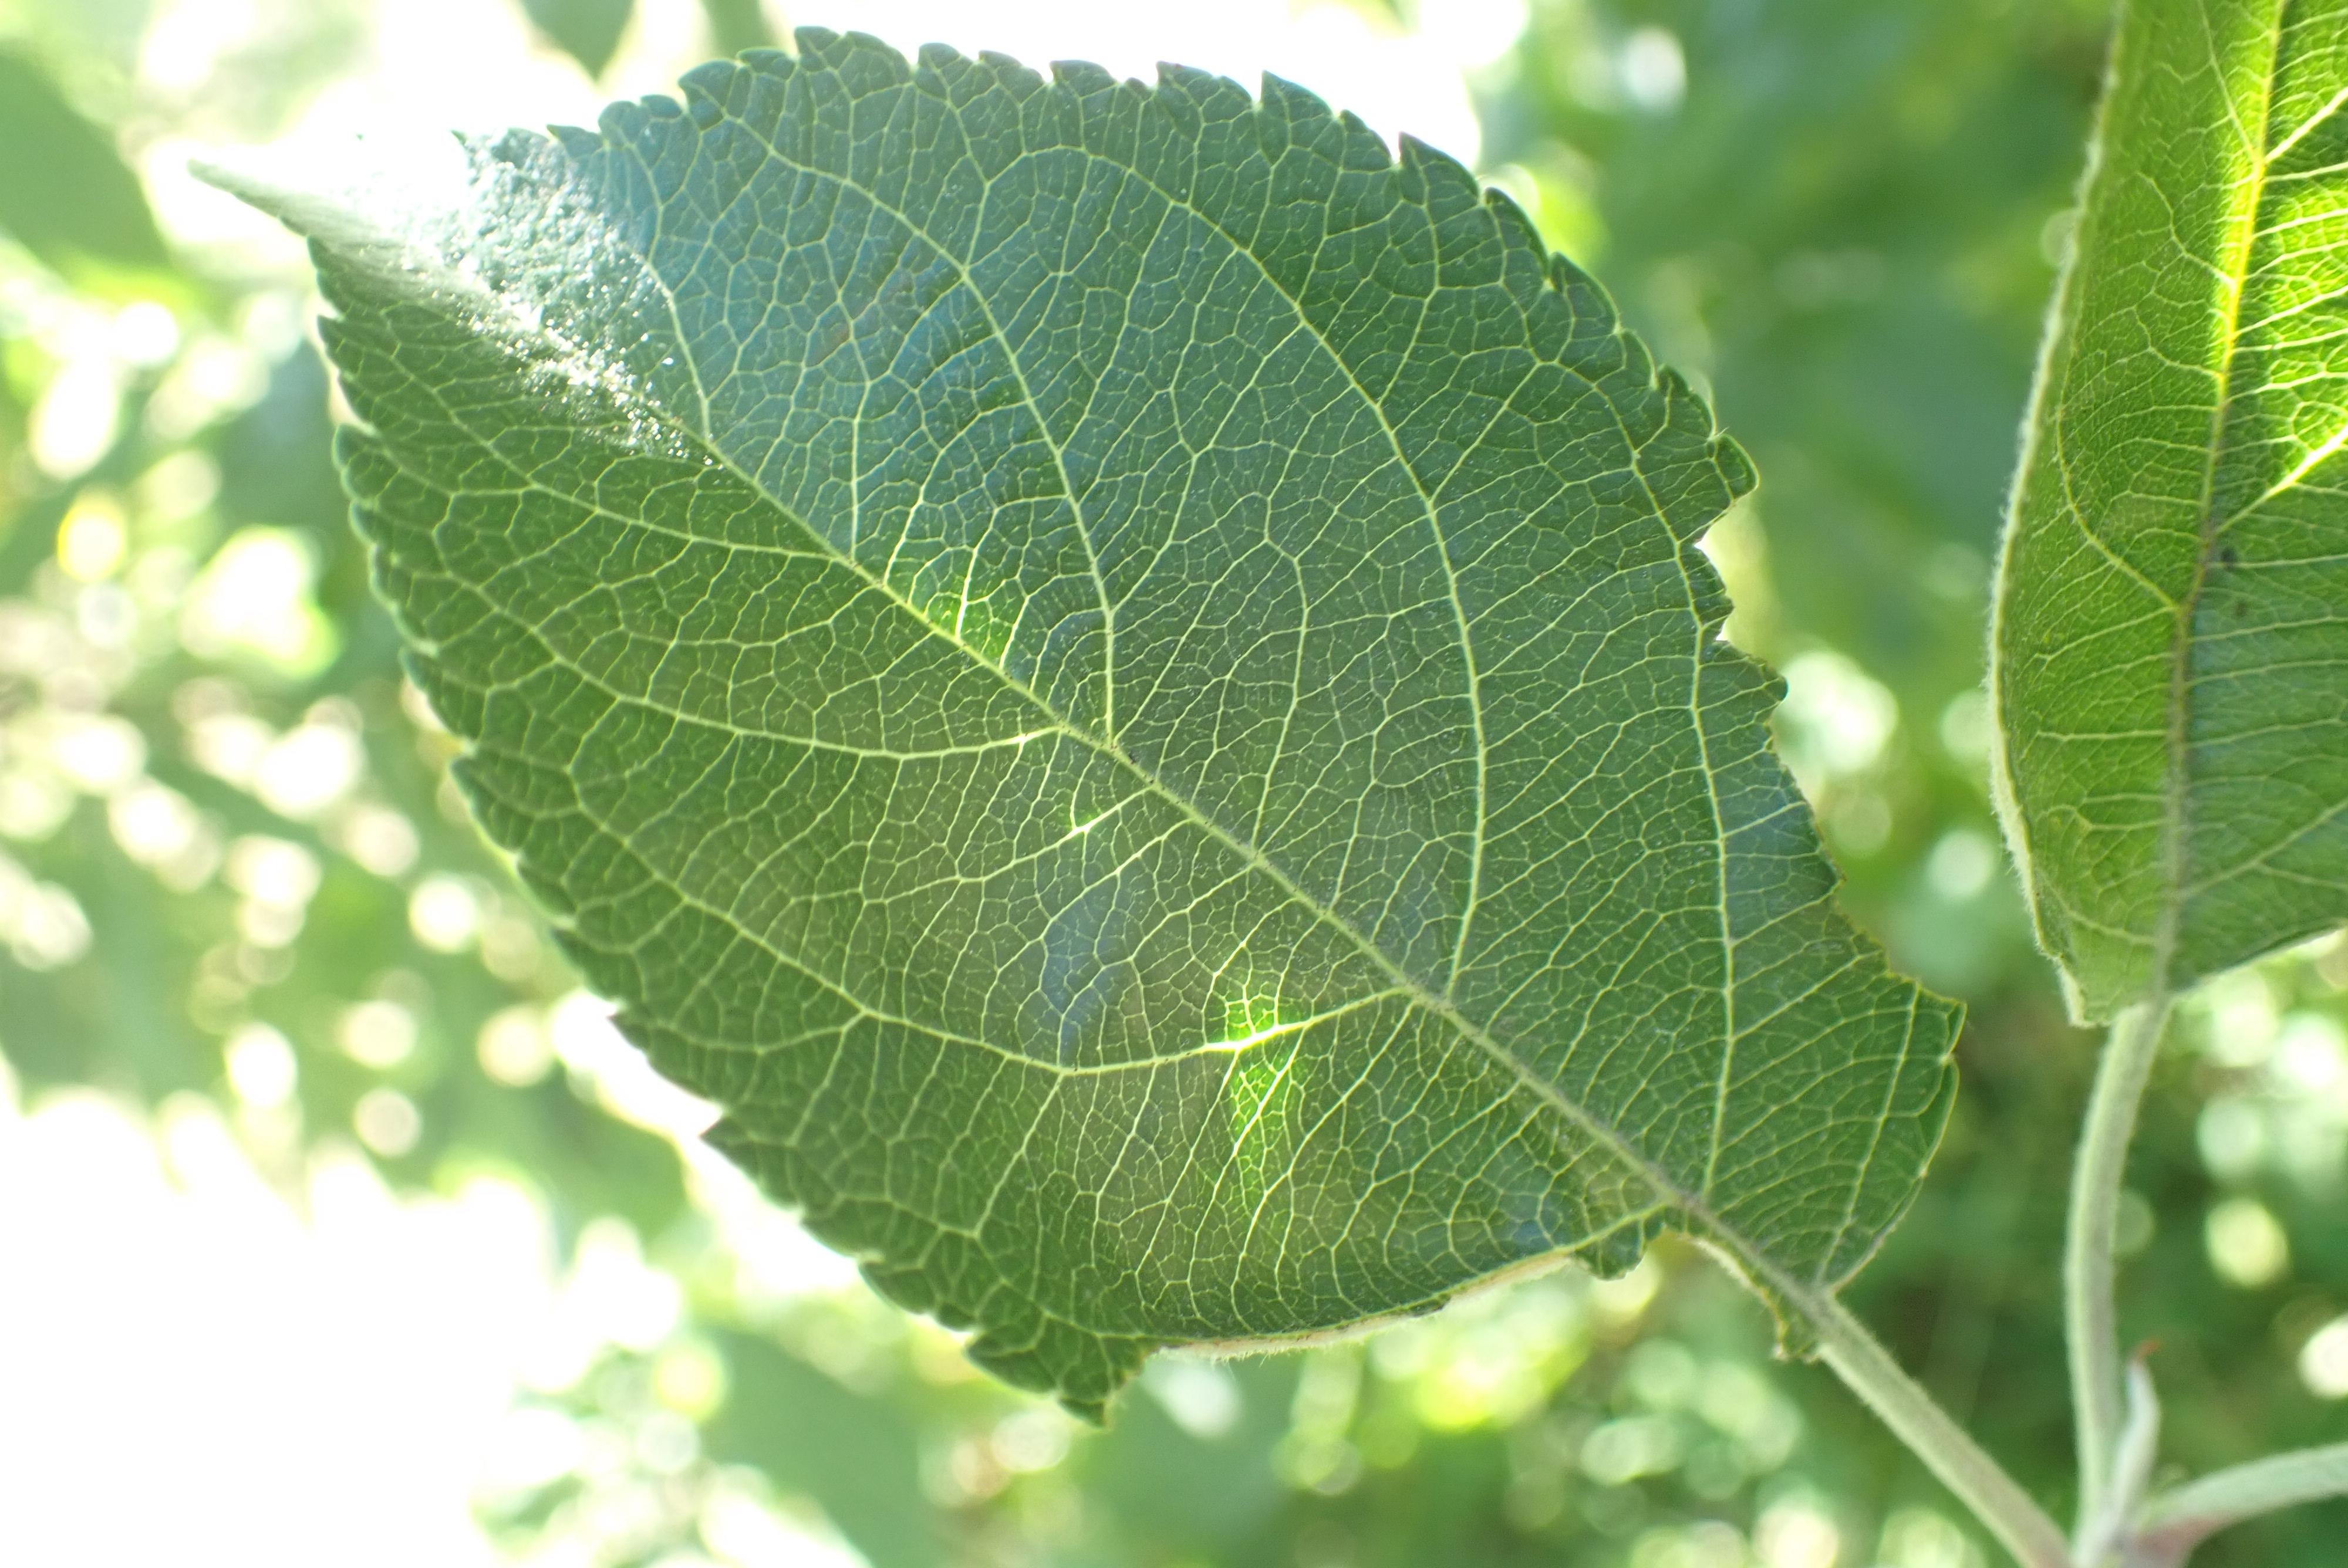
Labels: healthy